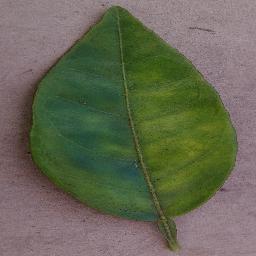
Label: Orange___Haunglongbing_(Citrus_greening)